High Ercall Hall

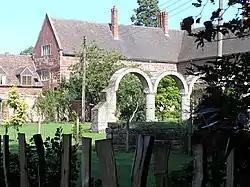
High Ercall Hall, showing arches from newer demolished 1608 building

High Ercall Hall or Ercall Hall is the remaining part of a larger complex in the village of High Ercall, Shropshire, 8 miles (13 km) north-east of Shrewsbury.